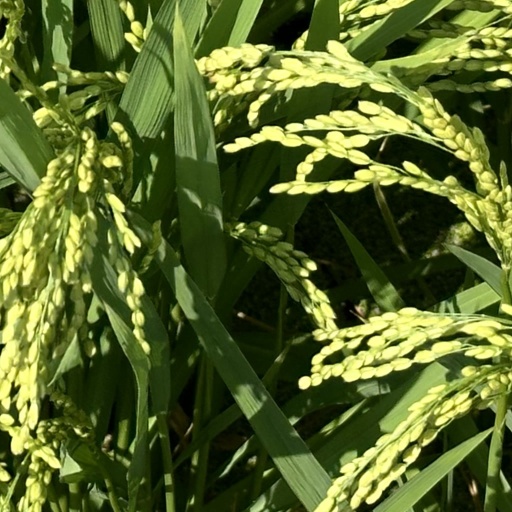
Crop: rice